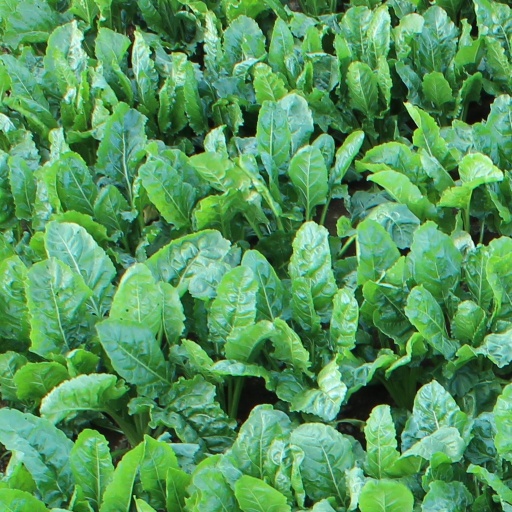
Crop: sugar beet